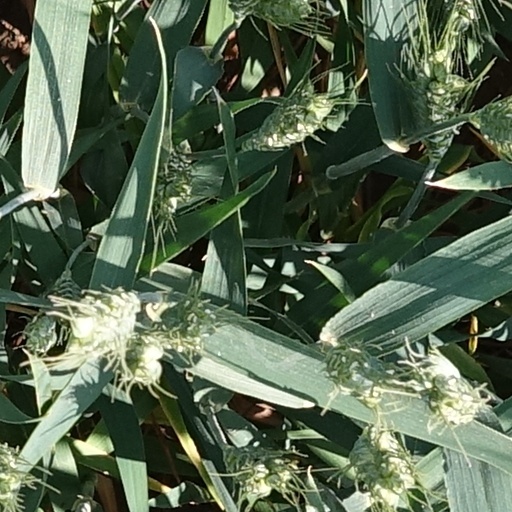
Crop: wheat